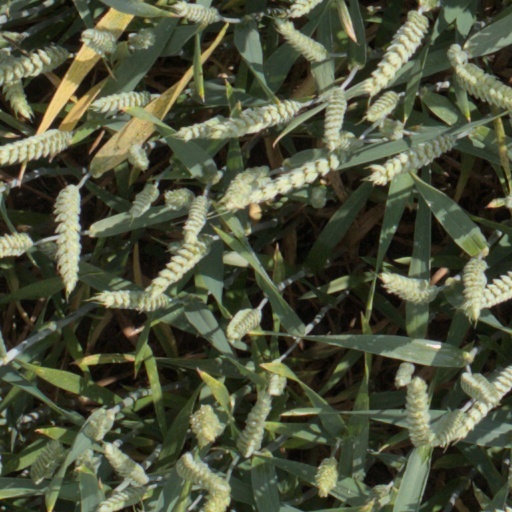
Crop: wheat